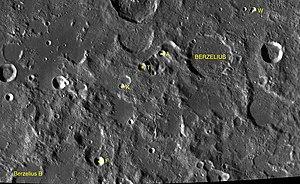
Berzelius est un cratère lunaire au nord-est de la face visible de la Lune. Il est au sud-est du cratère Franklin, et au nord-ouest du cratère Geminus. Ce cratère n'est pas beaucoup élevé, ayant subi une grande érosion, le plateau interne est uniforme, l'anneau n'est pas prépondérant. Il y a plusieurs petits cratères près de l'anneau. Le mur de l'anneau est presque inexistant, du côté sud du cratère. Le centre du cratère possède quelques petits cratères.